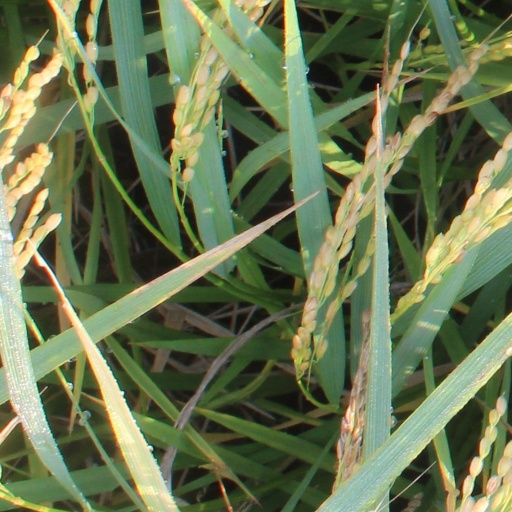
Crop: rice